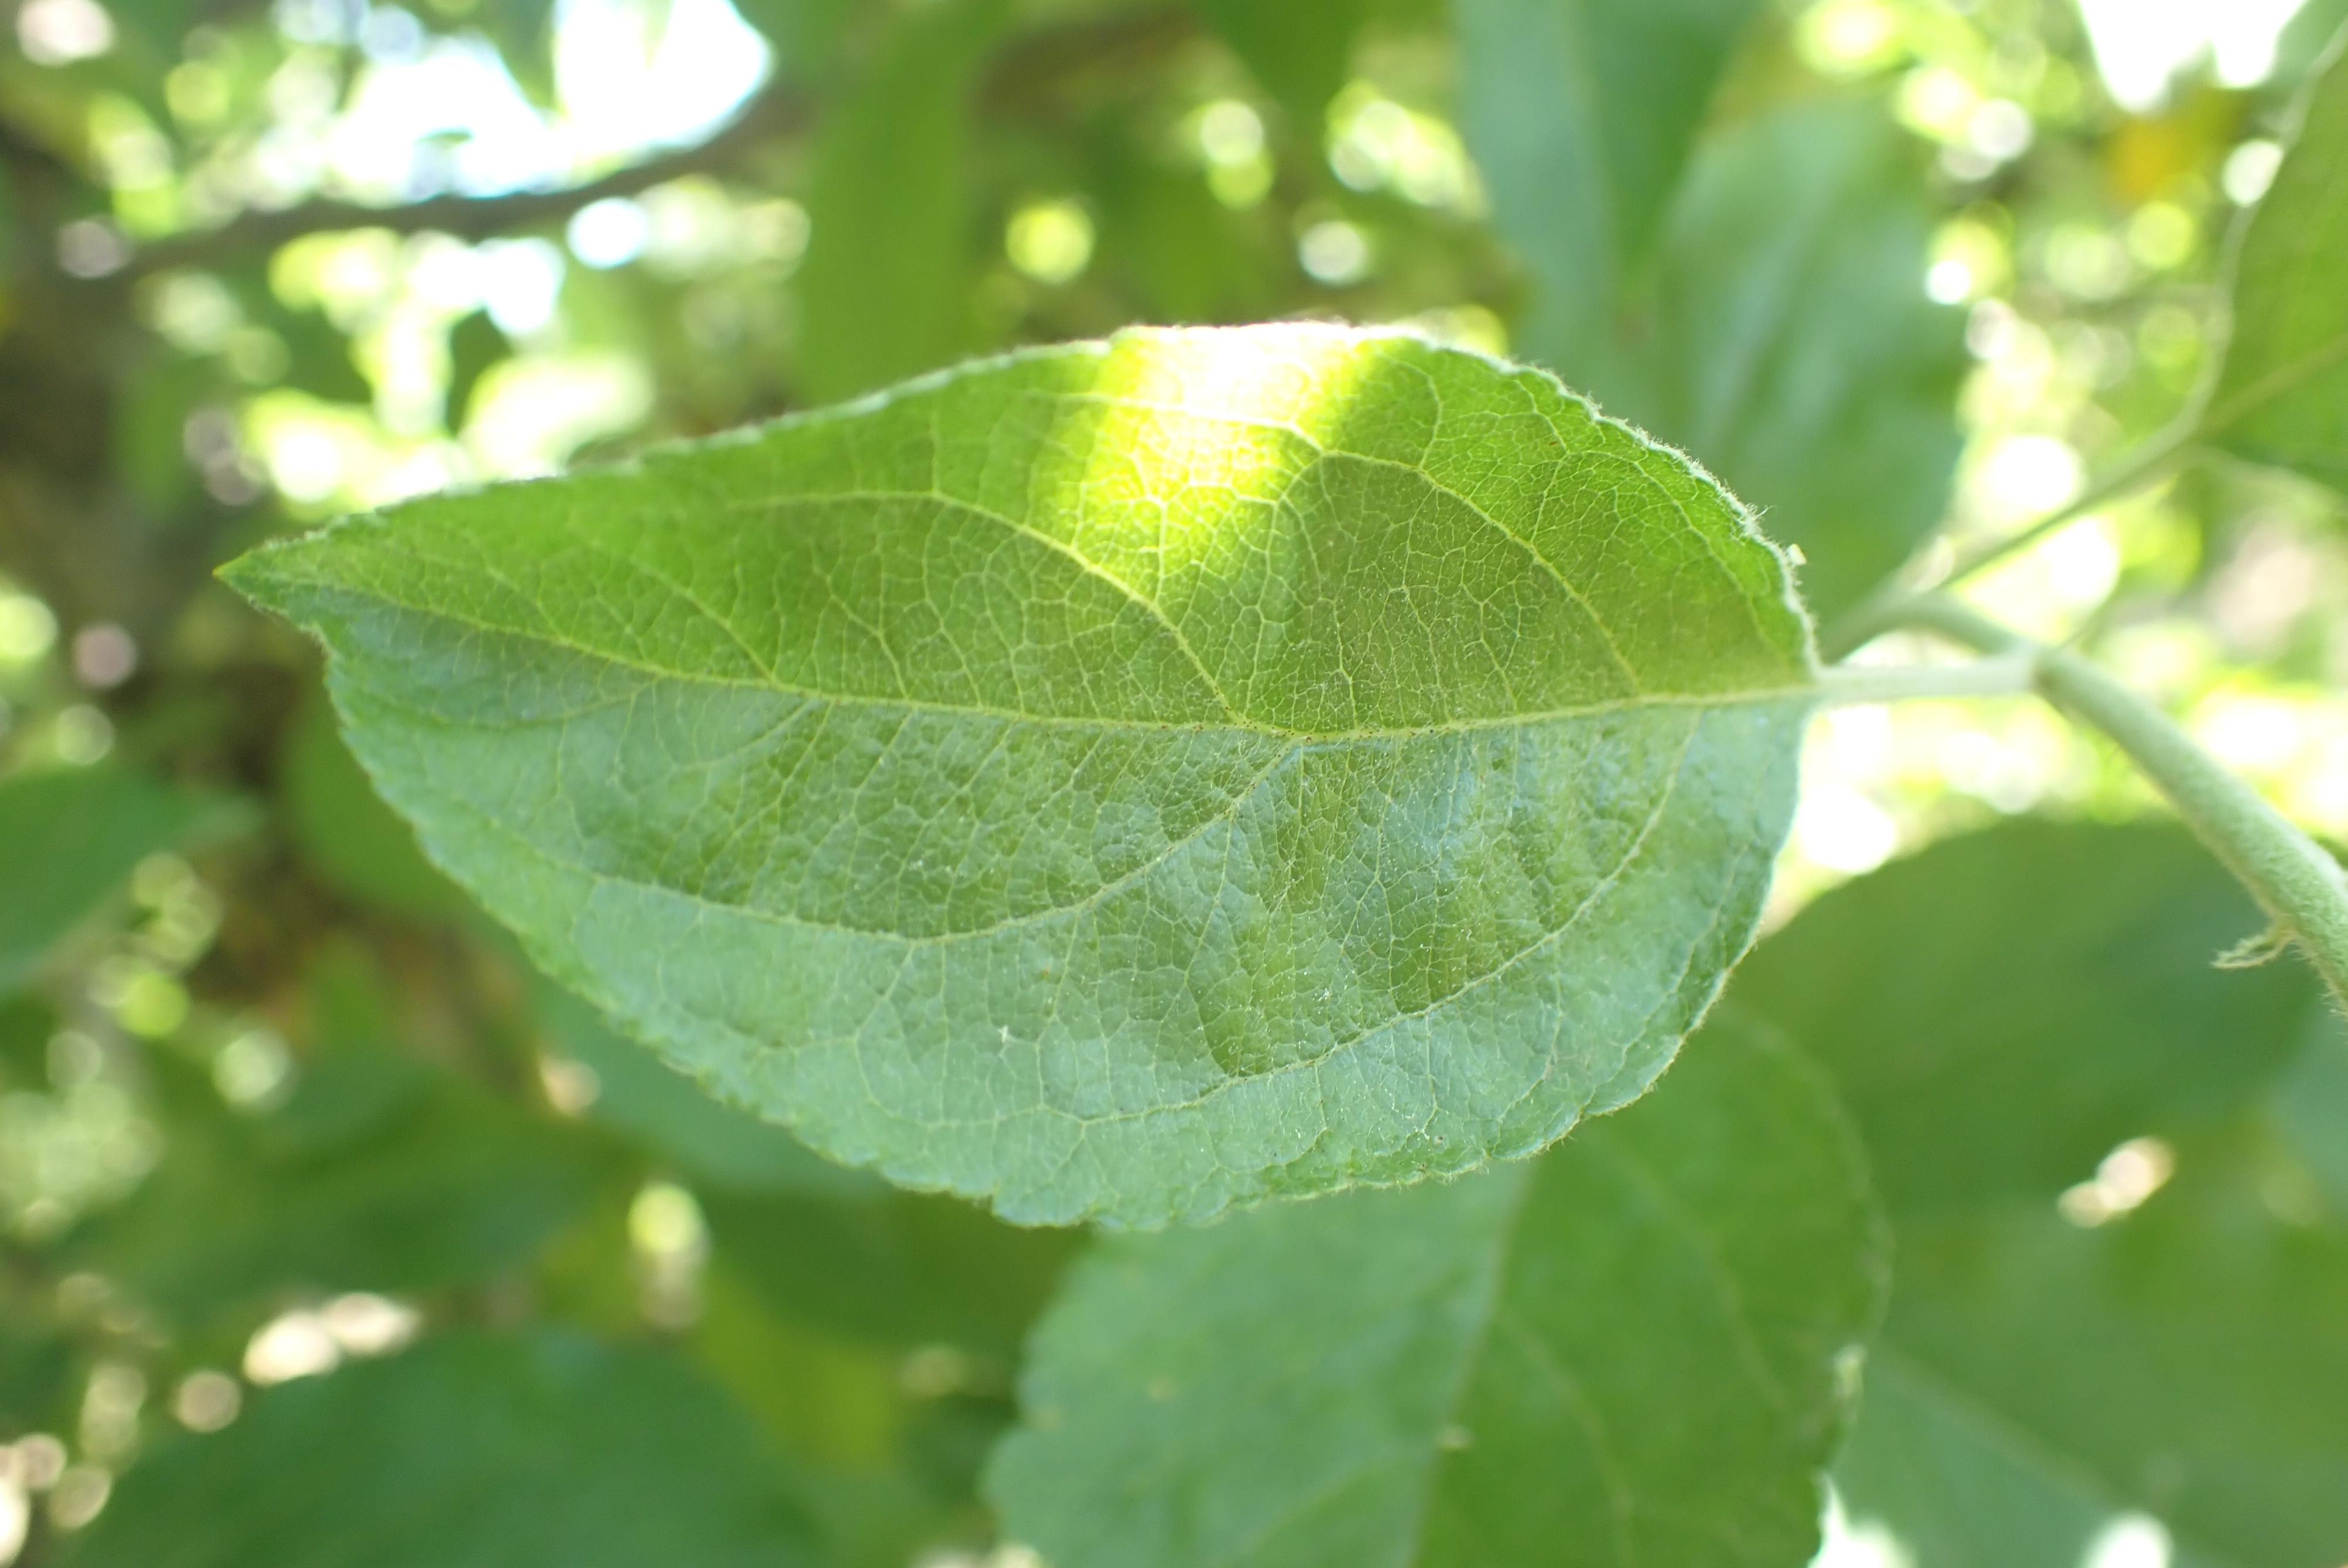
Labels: healthy